Fricasé

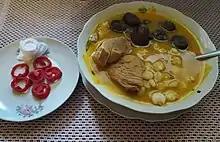
Fricasé de Cerdo

Fricasé is a traditional soup in Bolivian cuisine prepared with pork, pork ribs or chicken, hominy, chuño (a freeze-dried potato product) or potatoes, onion, garlic, salt, pepper and spices. It is sometimes consumed as a hangover food, as having a theoretical potential for easing or alleviating symptoms associated with the hangover.